Evan-Burrows Fontaine

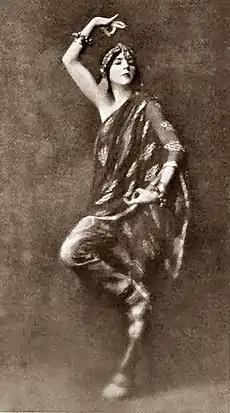
The Book of the Dance, 1920

On January 21, 1928, Fontaine’s mother was killed near New Smyrna Beach, Florida, when her automobile collided with a Florida East Coast Railway passenger train. Florence Fontaine had been on her way to Miami to care for her daughter who had fallen ill. Fontaine's father died on August 19, 1939, while on a visit to her home in Margate, New Jersey. At the time Winston Fontaine was a member of the Dallas office of the Loyalty Group Insurance Company.